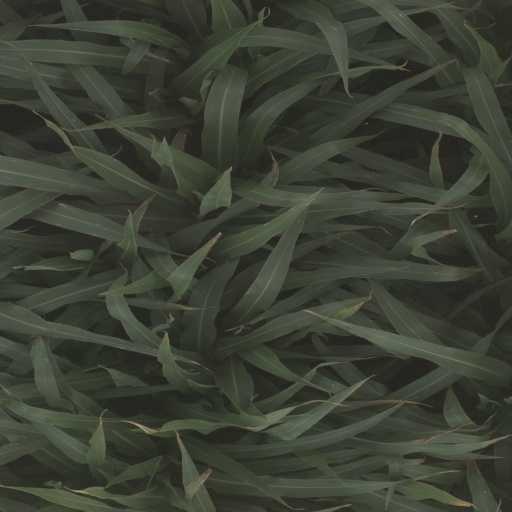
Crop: sorghum